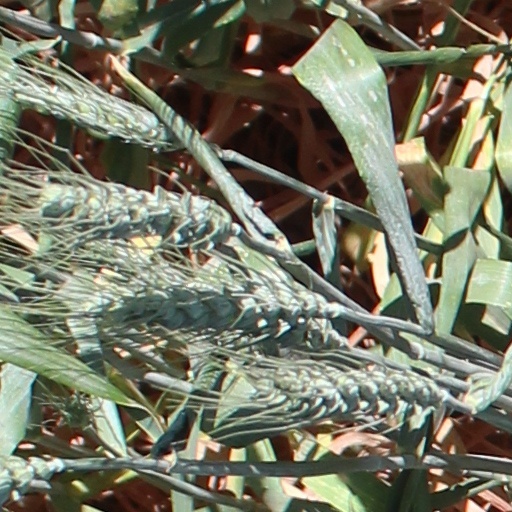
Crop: wheat